Architecture of Cardiff

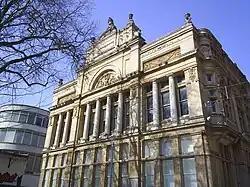
Cardiff Old Library (1882)

Perhaps the most noted individual building in the city is Cardiff Castle, a fortress of Roman foundation with a ruined 12th-century medieval keep and exterior walls. After Cardiff Castle, the oldest remaining building in the city centre is St John's Parish Church, which dates from the 12th century but was almost totally reconstructed during the 15th century. It has a fine Perpendicular style nave and tower.